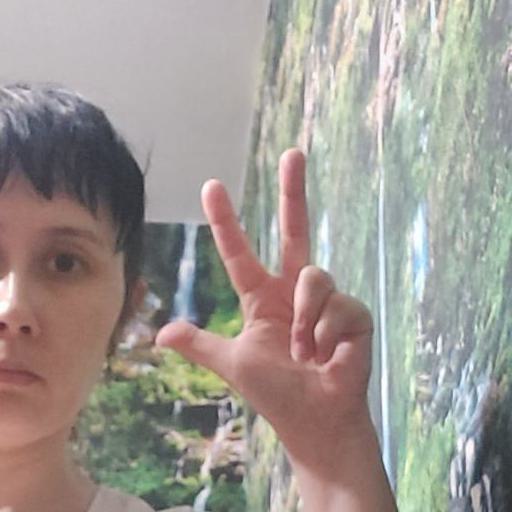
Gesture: three2